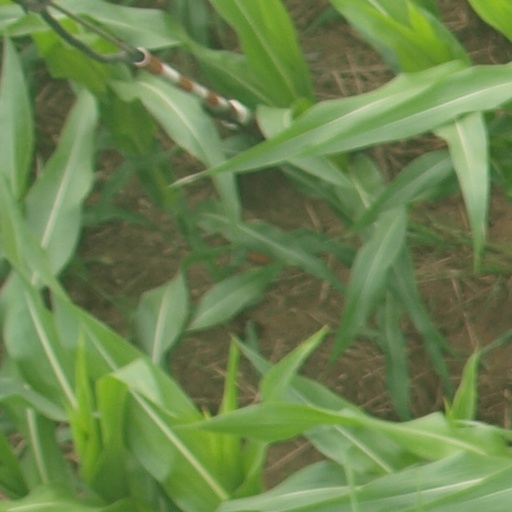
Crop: maize; corn